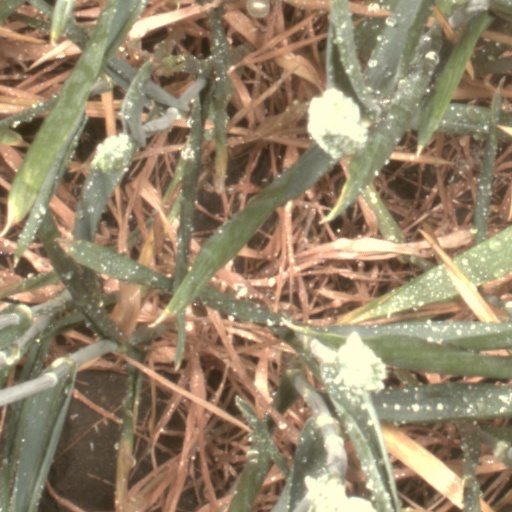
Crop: wheat